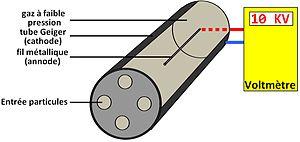
Schématisation d'un compteur geiger
Le compteur Geiger, ou compteur Geiger-Müller, sert à mesurer un grand nombre de rayonnement ionisant. Cet instrument de mesure, dont le principe est imaginé vers 1913 par Hans Geiger, est mis au point par lui et Walther Müller en 1928. Prononcé à tort « Gégère » en France, il faut en réalité le prononcer comme le nom de son inventeur : Geiger, ou Geiger-Müller.